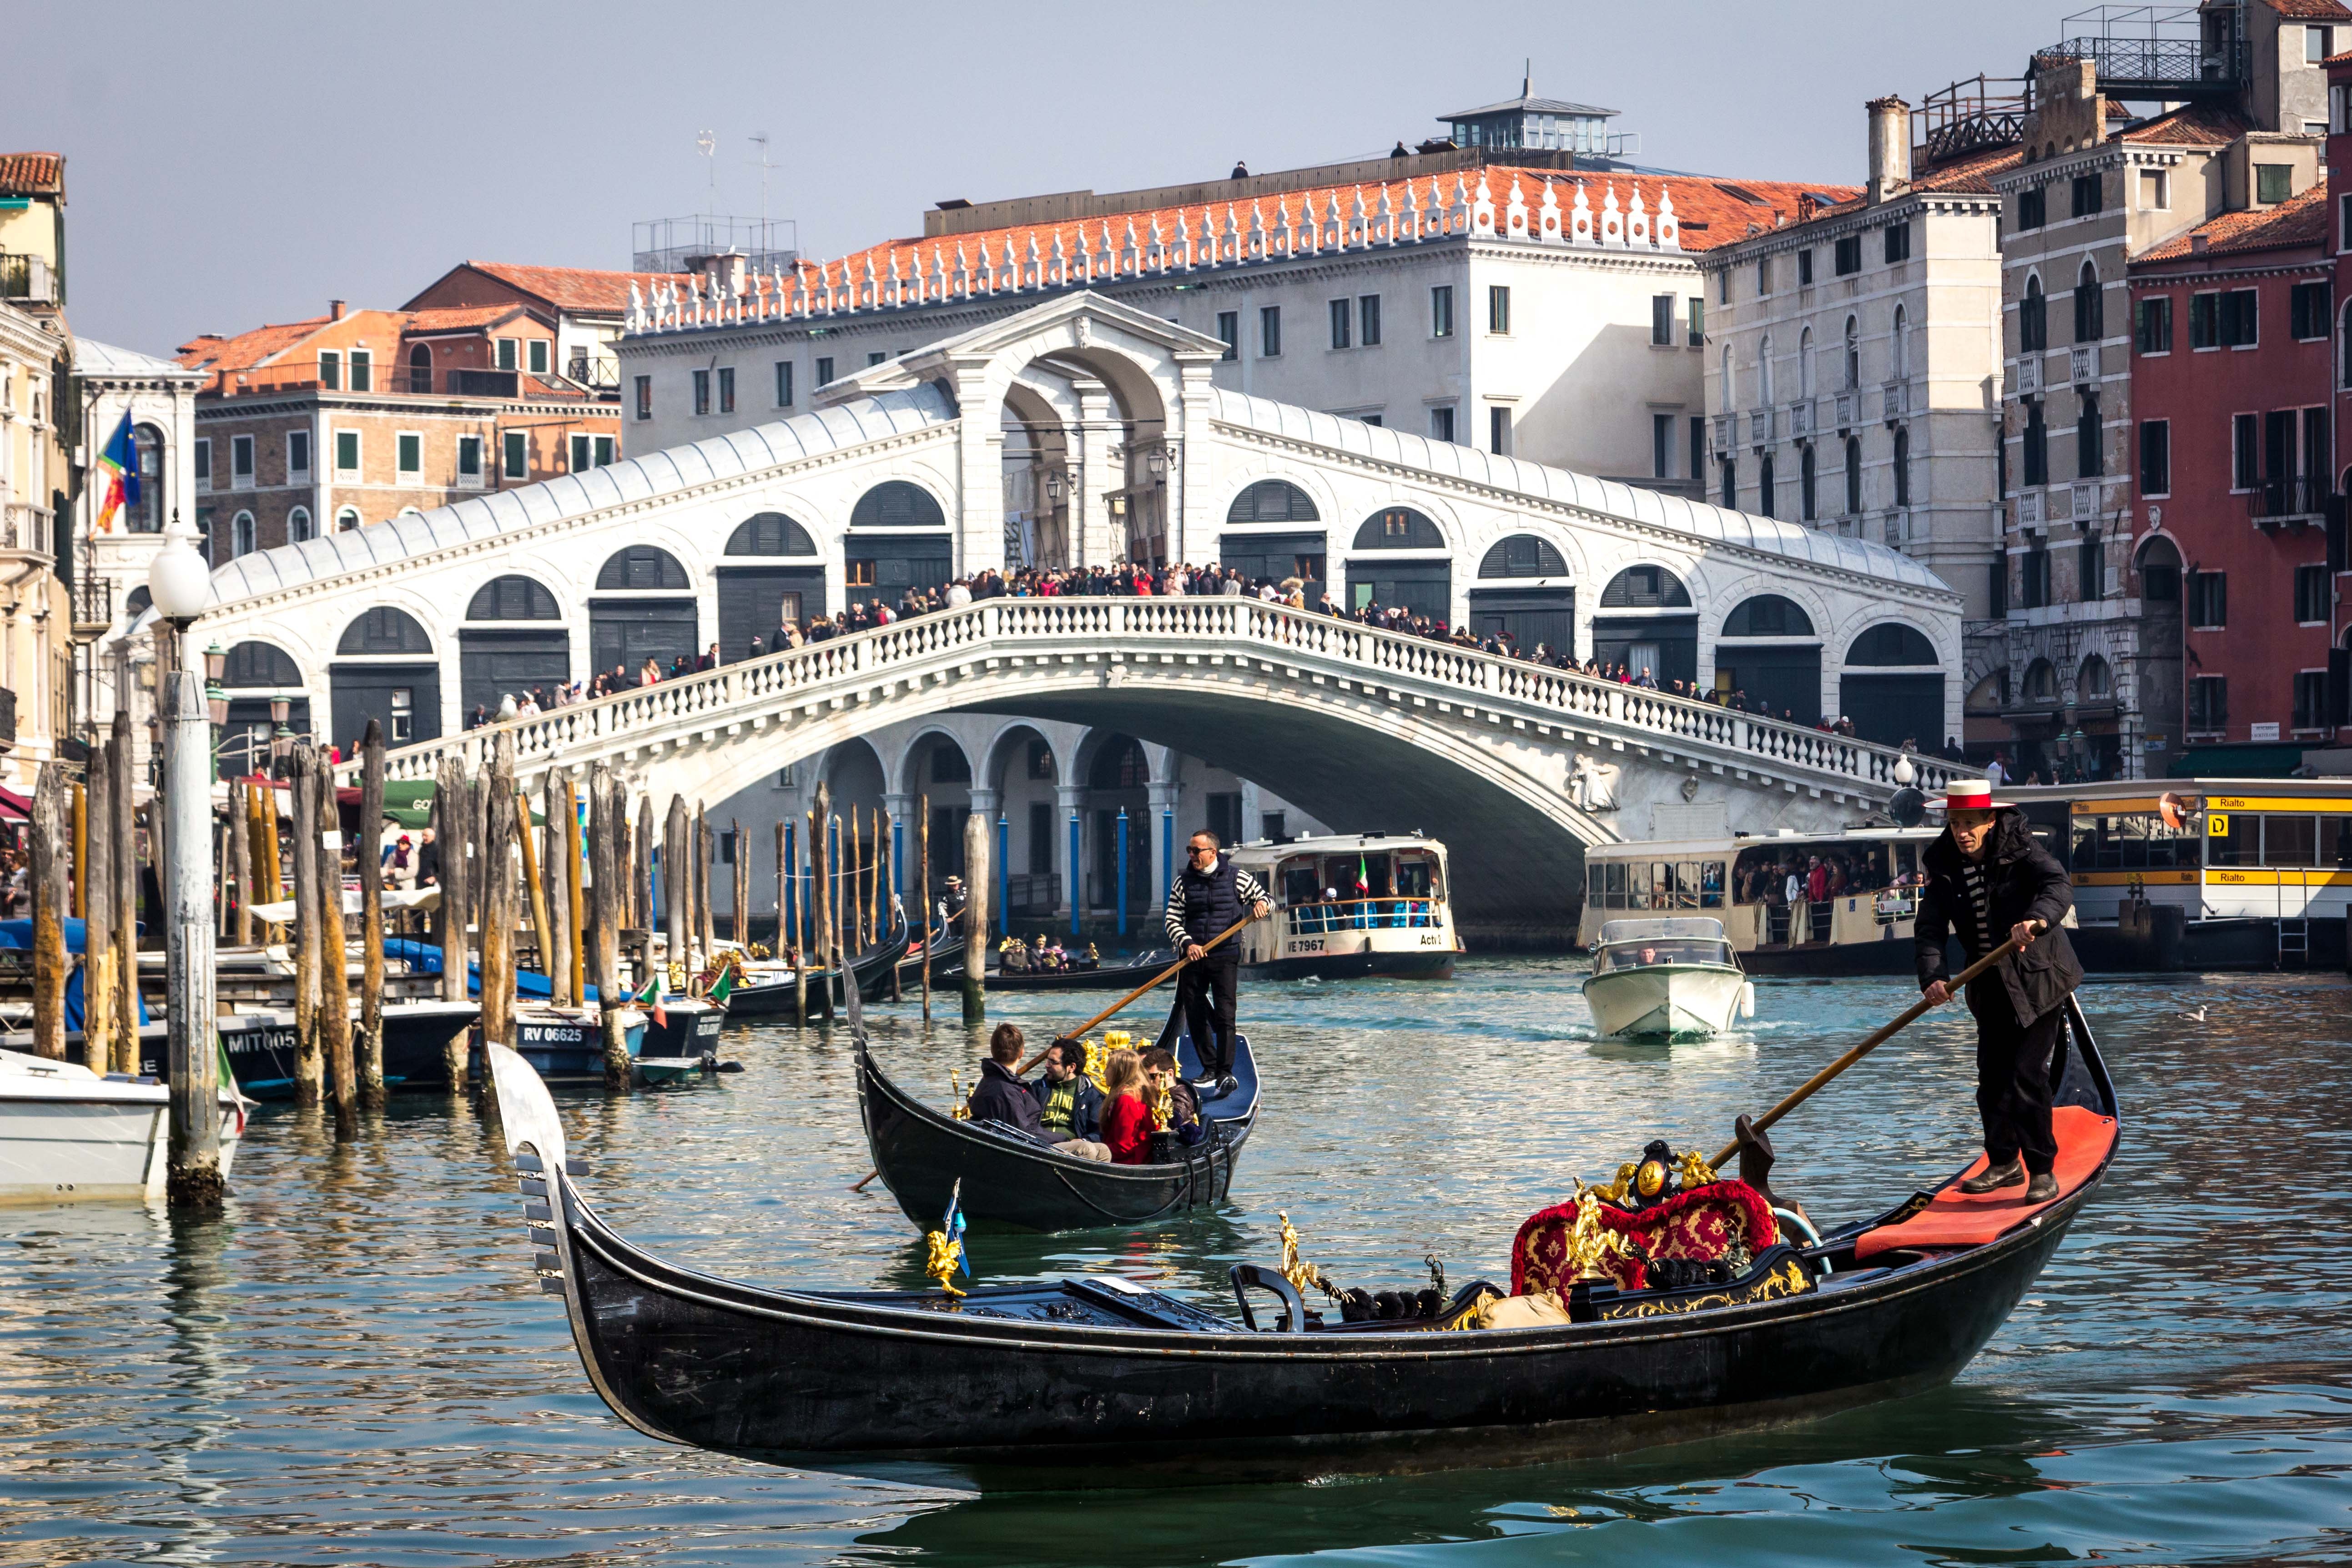
water, boat, bridge, canal, vacation, vehicle, romantic, italy, venice, historic, waterway, boating, veneto, gondola, ponte, watercraft, italian, gondolier, rialto, grand canal